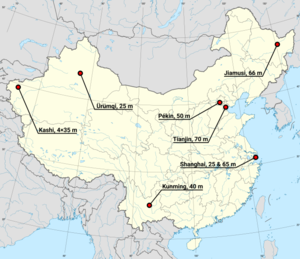
A map of China with the location of its deep space network stations, with the diameter of each antenna. The name of cities are written in french.
Le Réseau chinois de communications avec l'espace lointain est l'ensemble des stations développés par la Chine pour communiquer avec ses sondes spatiales chargées d'explorer le système solaire.